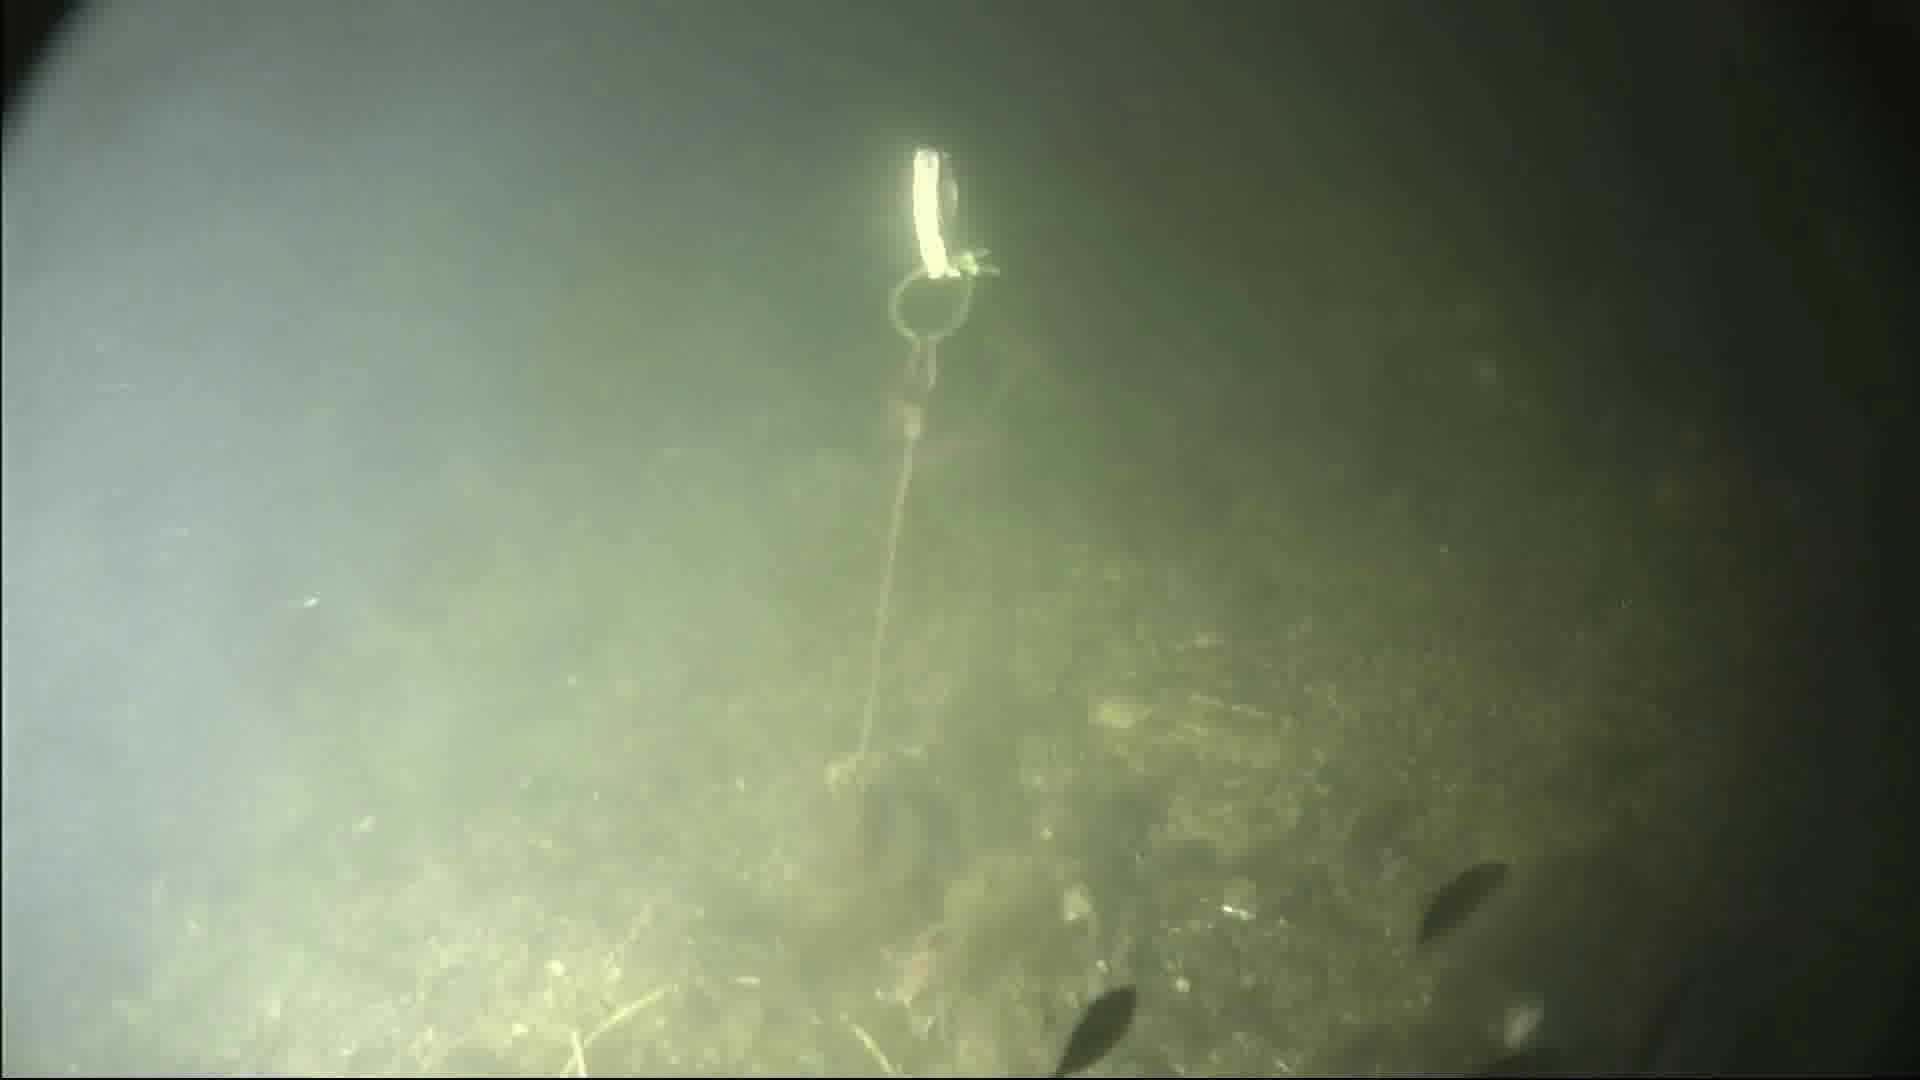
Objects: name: starfish
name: small_fish
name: crab